Roberto Vieri

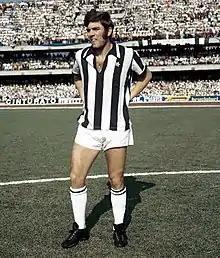
Vieri with Juventus in 1969

Roberto Vieri (born 14 February 1946) is an Italian former professional footballer who played as a striker, and also as a central attacking midfielder or winger. Active in both Italy and Australia, Vieri made nearly 300 professional career league appearances, scoring over 50 goals. He also represented Italy at under-23 level, scoring a goal in five appearances.